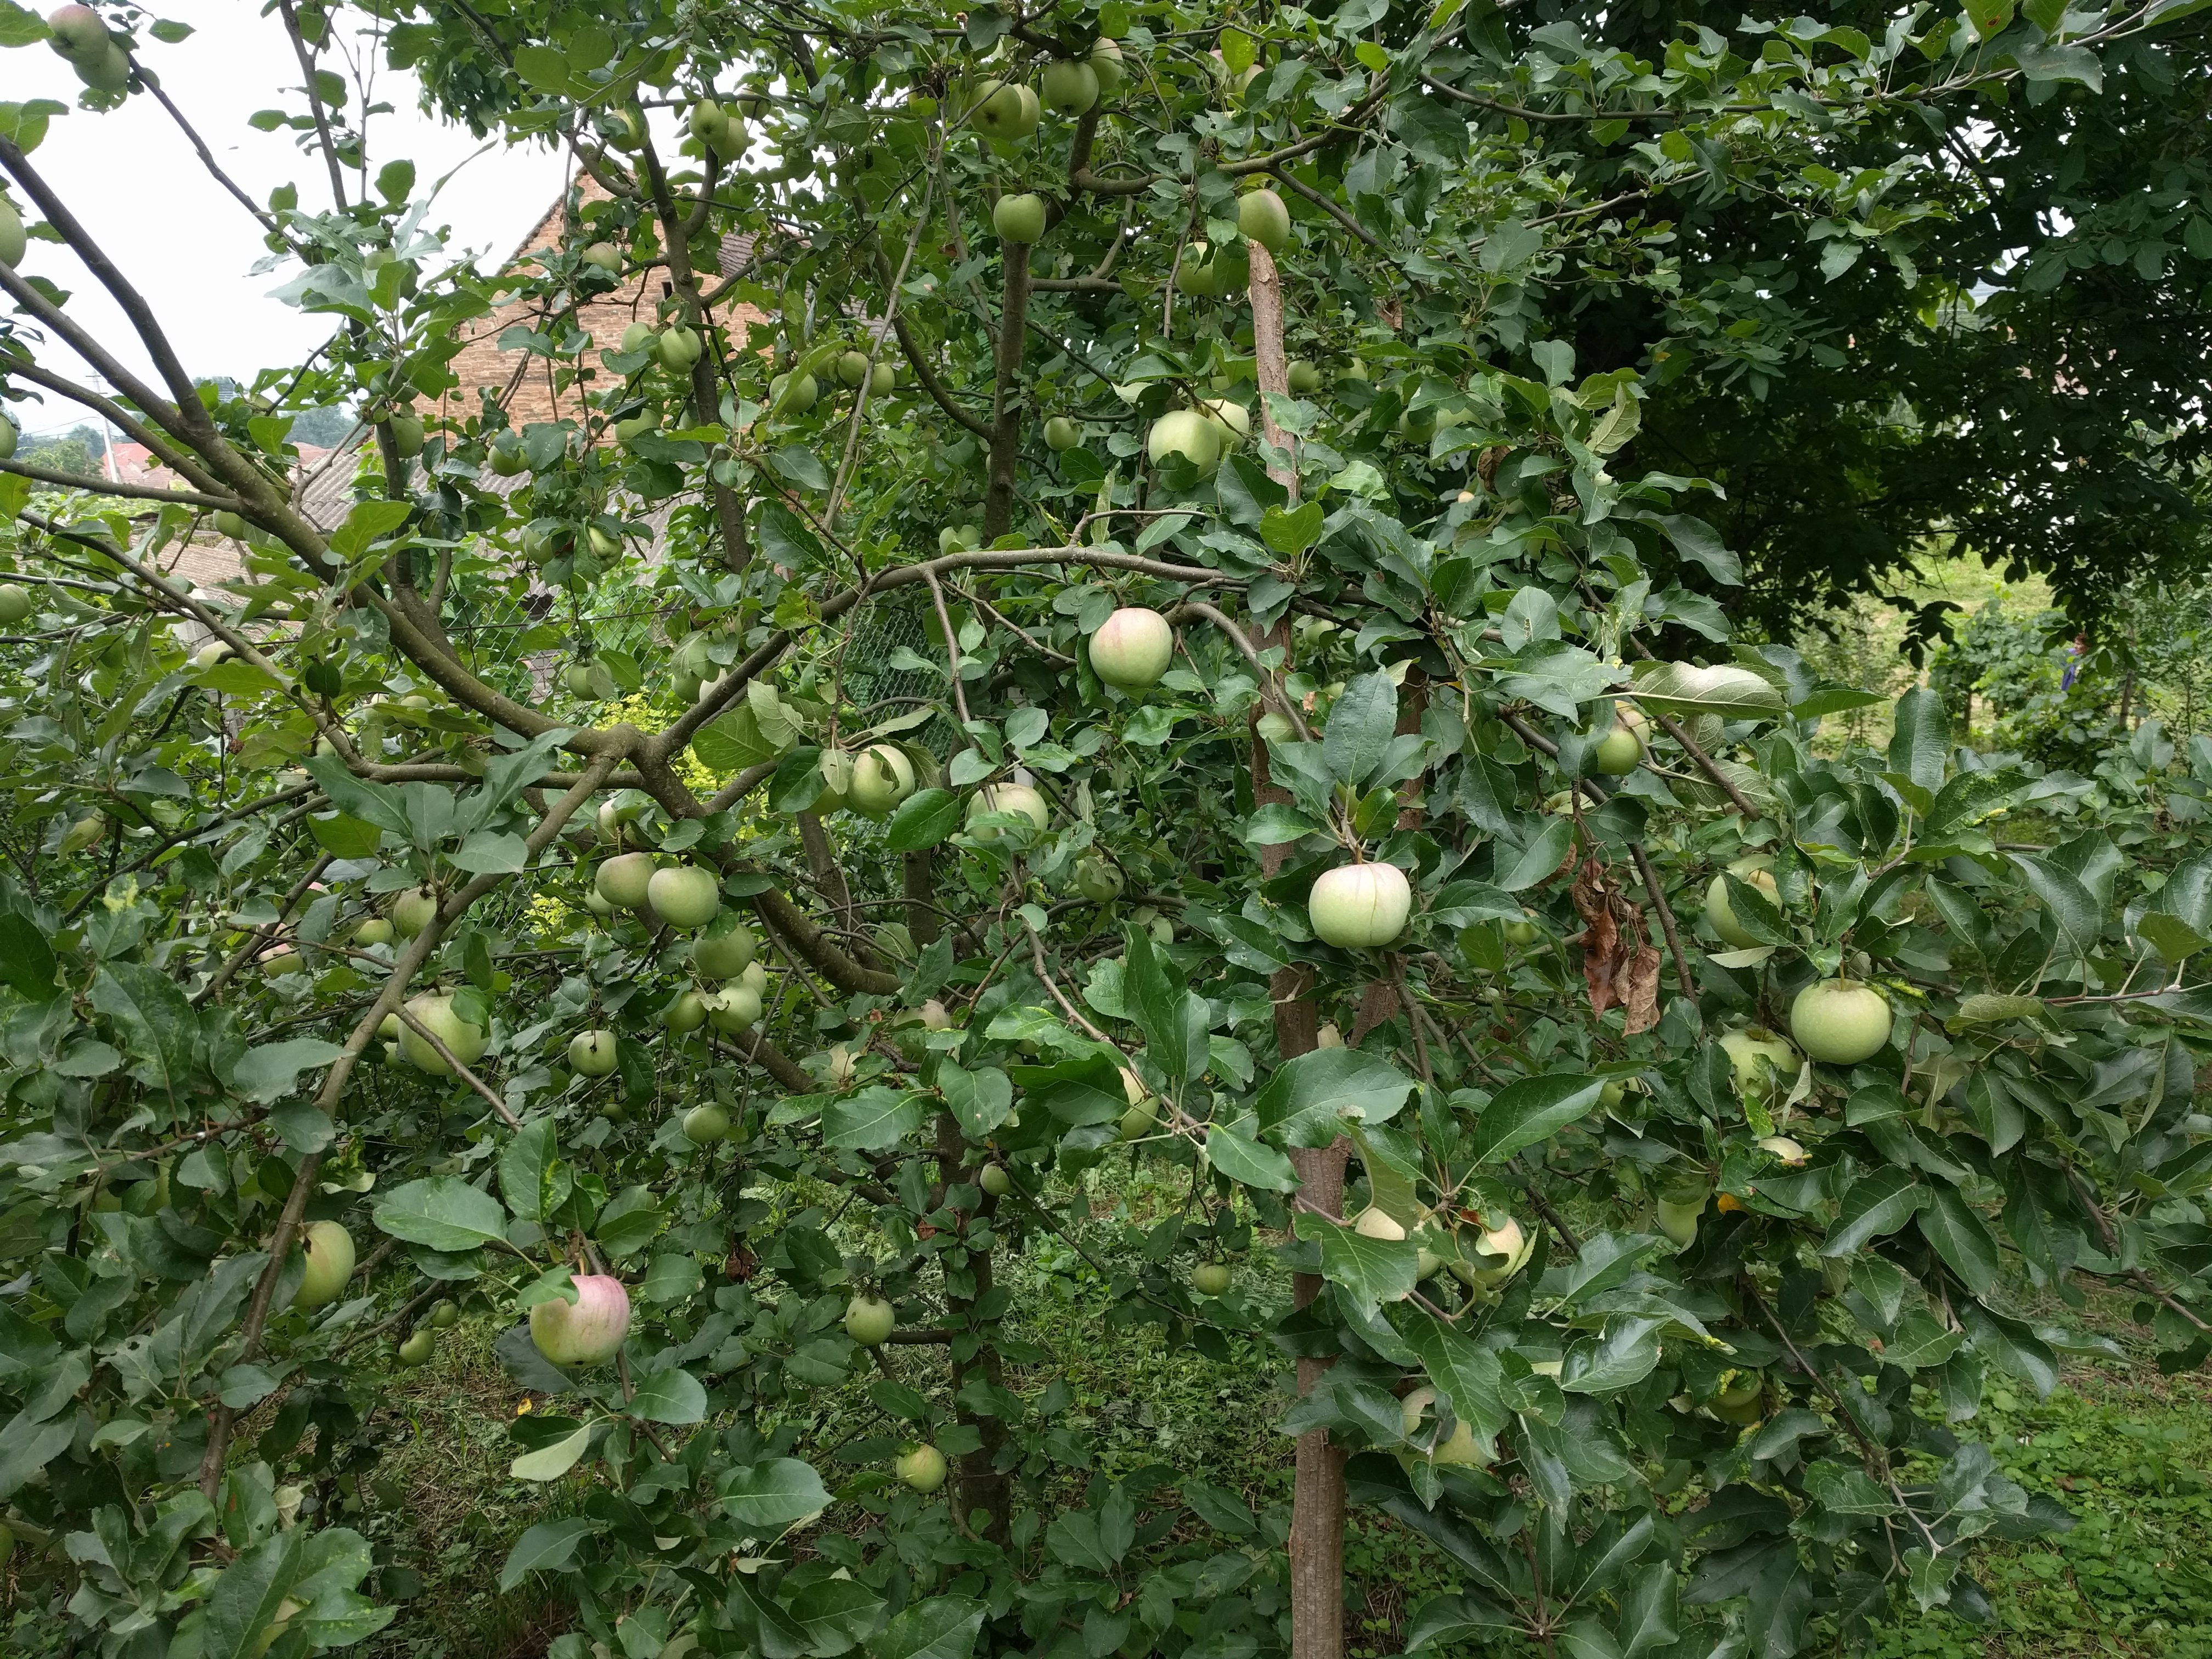
Label: generalcompost